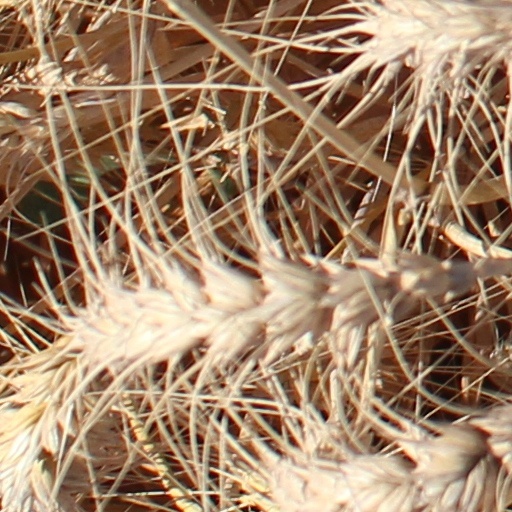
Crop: wheat